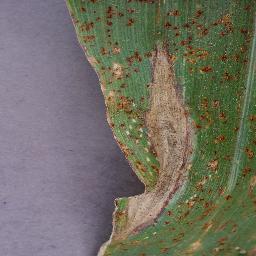
Label: Corn_(Maize)___Northern_Leaf_Blight